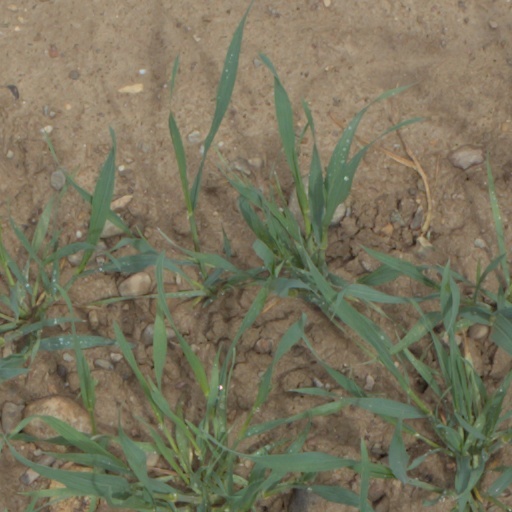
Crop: wheat